Mastekranen

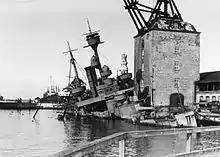
HDMS "Peder Skram", scuttled on 29 August 1943

During WWII, the Danish fleet chose to scuttle themselves in response to Operation Safari. The coastal defence ship HDMS "Peder Skram" was scuttled at the quay alongside the crane.